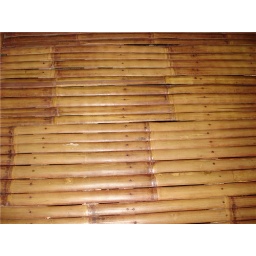
the floor is made of bamboo sticks in my grandmothers house